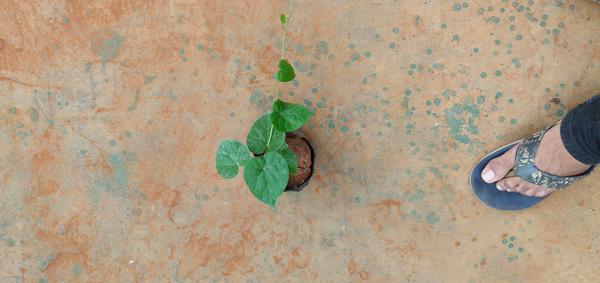
Plant: Amruta_Balli